Jackdaws (novel)

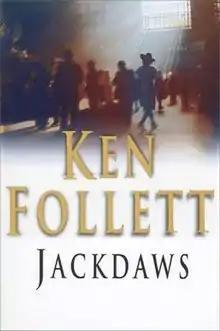
First edition cover

Jackdaws is a World War II spy thriller written by British novelist Ken Follett. It was published in hardcover format in 2001 by Dutton Books, then reissued as a paperback book by Signet Books in 2002. An audiobook narrated by Kate Reading was released in August 2002.